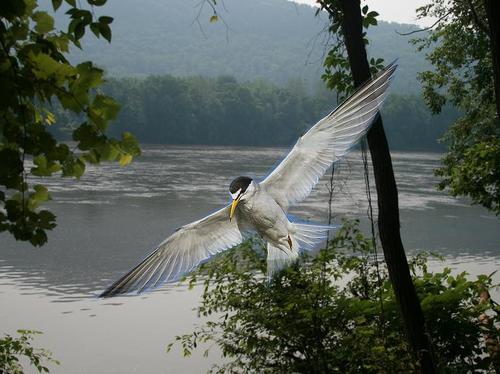
Bird species: Least_Tern
Bird type: waterbird
Background: water